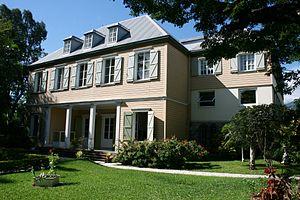
Vue de l'évêché de La Réunion, à Saint-Denis de La Réunion.
L'évêché de La Réunion est l'évêché du diocèse de La Réunion, lequel est le diocèse catholique de l'île française du sud-ouest de l'océan Indien que l'on appelle La Réunion. Situé rue de Paris, à Saint-Denis, le chef-lieu de ce territoire, il sert de résidence à l'évêque de La Réunion, actuellement Gilbert Aubry.